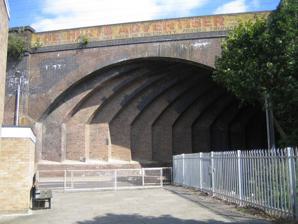
Building: Southdown Road Skew Bridge
Country: United Kingdom
Year built: 1868
Bridge in Harpenden, Hertfordshire Southdown Road Skew Bridge West face of Southdown Road Skew Bridge showing the stepped nature of its intrados Coordinates 51°48′29″N 0°20′47″W / 51.8080°N 0.3465°W / 51.8080; -0.3465 Carries Midland Main Line railway Crosses Minor road Locale Harpenden, Hertfordshire Maintained by Network Rail Characteristics Design Ribbed skew arch Material Brick No. of spans 1 History Opened 1868 Location Southdown Road Skew Bridge is a ribbed skew arch railway bridge, which carries the Midland Main Line across Southdown Road in Harpenden , Hertfordshire. Built of brick by the Midland Railway and opening in 1868, it is notable for its extreme skew angle of approximately 65°. History Located approximately 0.8 miles (1.3 km) south of Harpenden station , the bridge was built to carry a double-track standard gauge railway line across Southdown Road, which borders Harpenden Common in Hertfordshire , as part of the Midland Railway's southern extension towards its London terminus at St Pancras , and opened to traffic in 1868. Owing to the highly acute angle at which the railway crosses the road the bridge was built as a ribbed arch, a variation of the "false" skew arch and a design championed by French civil engineer A. Boucher. The bridge was widened in 1893 when the line was converted to quadruple track. On 1 January 1923 ownership of the bridge, along with the rest of the line, passed to the London, Midland and Scottish Railway and thence to the London Midland region of British Railways on nationalisation in 1948. It became a Grade II Listed structure in 1984. Following privatisation the bridge passed into the custodianship of Railtrack and it is currently the responsibility of Network Rail . Design and construction Southdown Road Skew Bridge looking along the barrel. Note the substantial retaining wall to the left of the arch. The easiest way to visualise Boucher's concept for the ribbed skew arch is to consider a regular arch bridge that carries the railway at right angles across the road and then to slice it vertically at regular intervals along the axis of its barrel, the planes all being parallel with the faces of the bridge, rather like the way a loaf of bread is sliced. The individual slices are then slid laterally with respect to one another in order to achieve the required oblique alignment. While the intrados of a "true" skew arch is smooth and cylindrical, the intrados of this type of "false" skew arch has a stepped appearance. Thus, the need to lay helical courses of brick at such an extreme angle to the horizontal is avoided as the multitude of conjoined regular arches approximate the desired structure. Because of the extreme skew angle the span of each "slice" (known as the span on the skew ) is much greater than the perpendicular distance between the abutments (known as the span on the square ), the latter being the usable span for road traffic passing under the bridge. Thus, despite the impressive looking span when viewed face on, the usable span along the axis of the barrel is less so, to the extent that the road is visibly narrower where it passes under the bridge. For a "true" skew arch the ratio of the span on the square to the span on the skew is equal to the cosine of the skew angle, but for a ribbed skew arch this ratio is made even less favourable due to the steps in the barrel wall. See also Hereford Road Skew Bridge – a ribbed skew arch made from stone and brick. Skew arch – a discussion of ribbed and other forms of skew bridges. References